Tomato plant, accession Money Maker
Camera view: vertical (180 deg); turntable rotation: 300 degrees
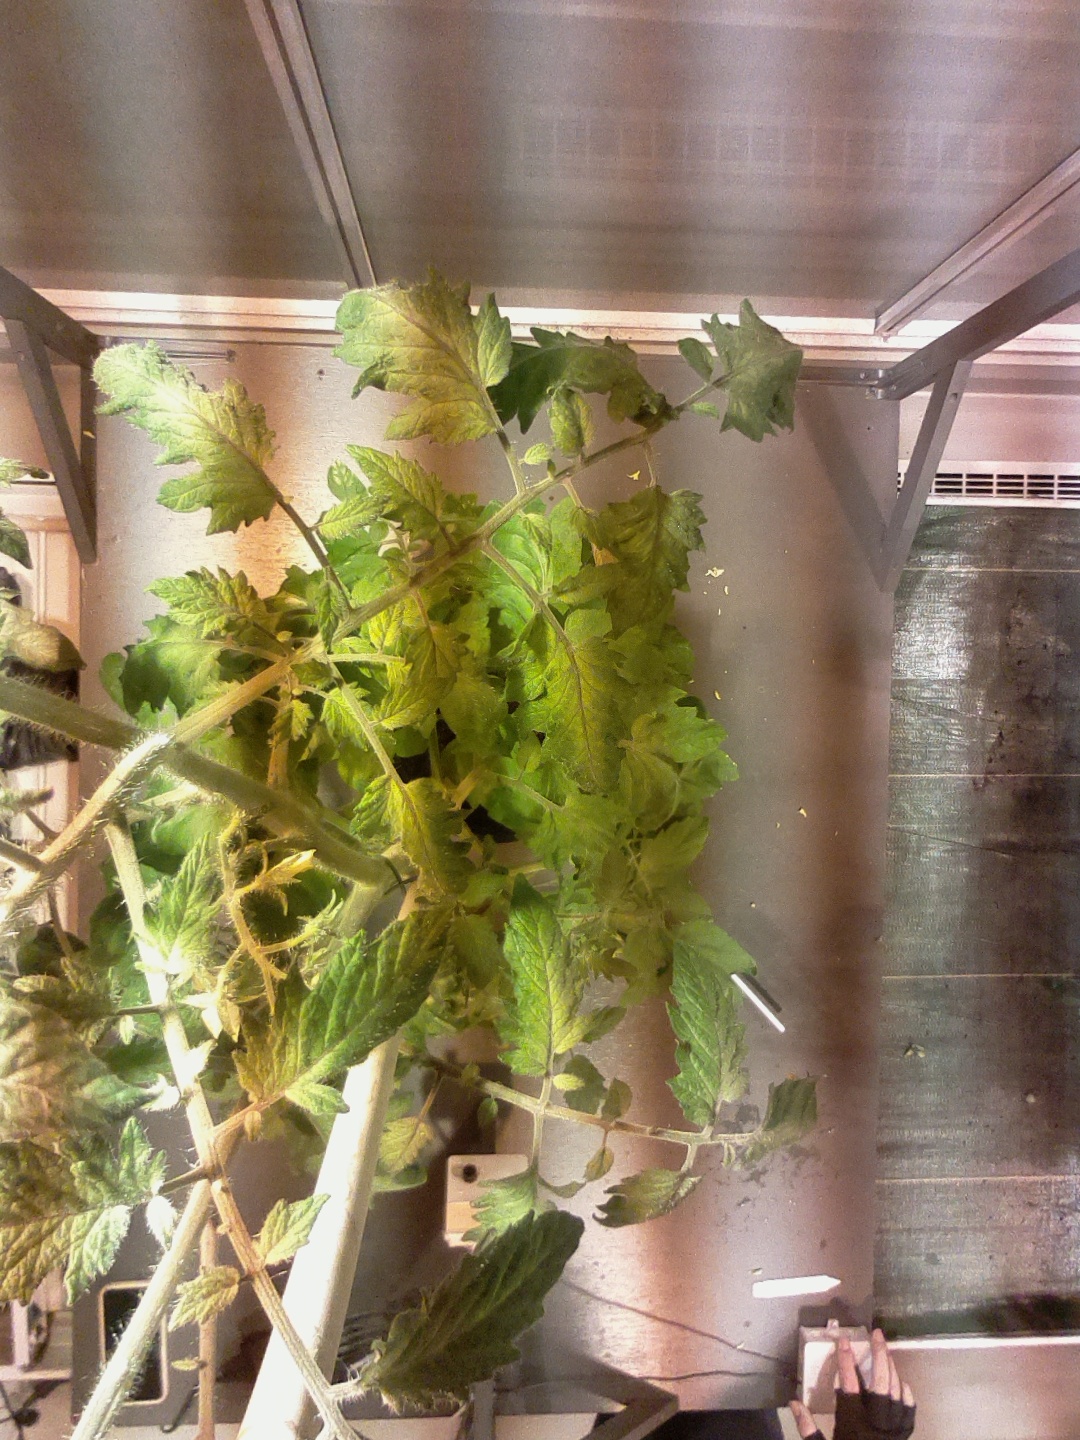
BBCH growth stage 73: 30%-40% of final fruit size